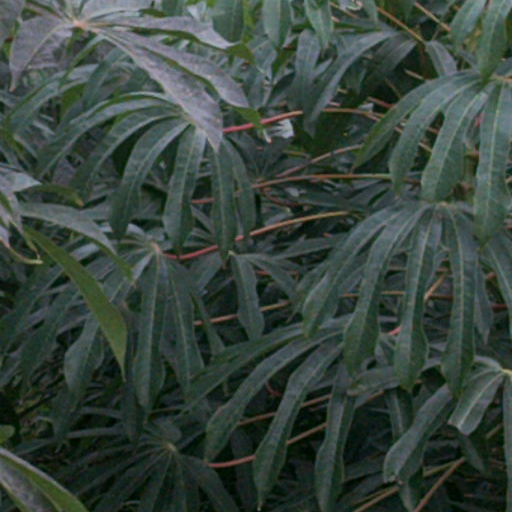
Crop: cassava